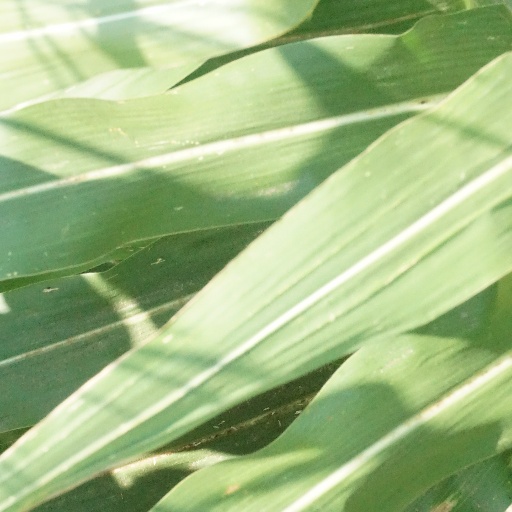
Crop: maize; corn